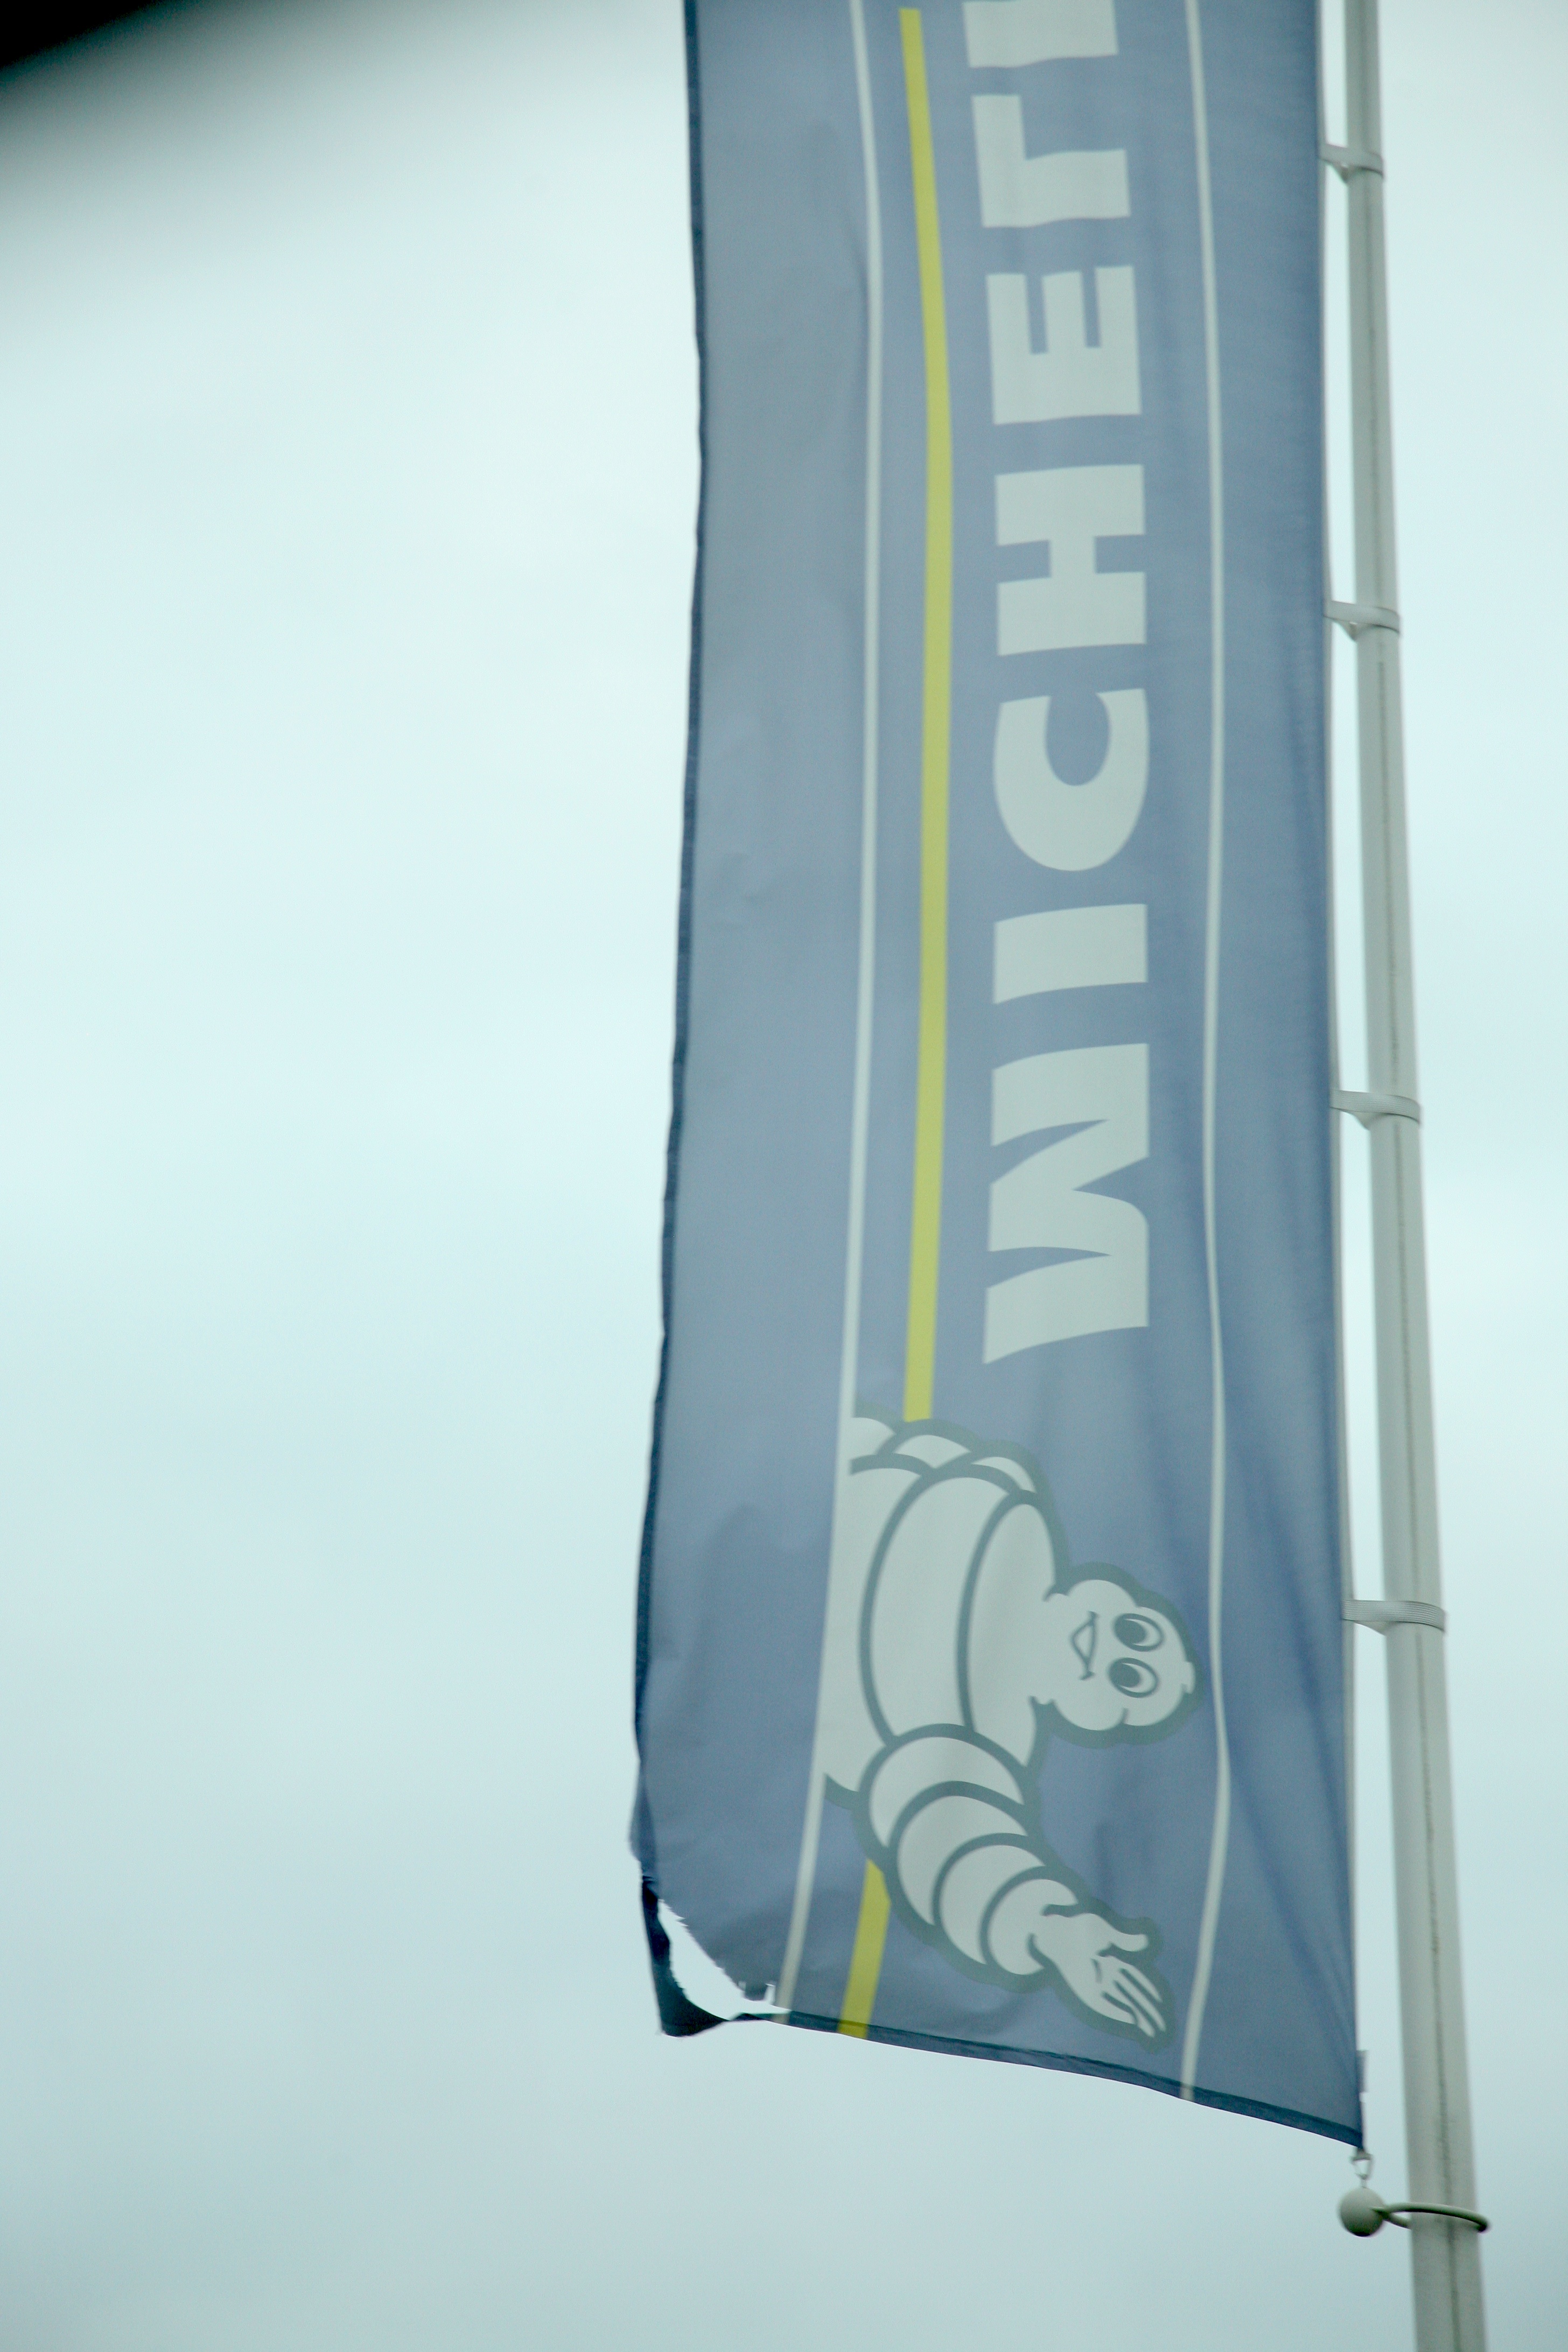
white, advertising, france, banner, flag, blue, product, auvergne, allier, logo, moulins, michelin, bibendum, surfing equipment and supplies